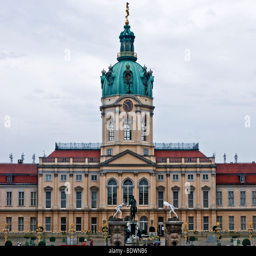
baroque structure commissioned by noble person the wife of monarch